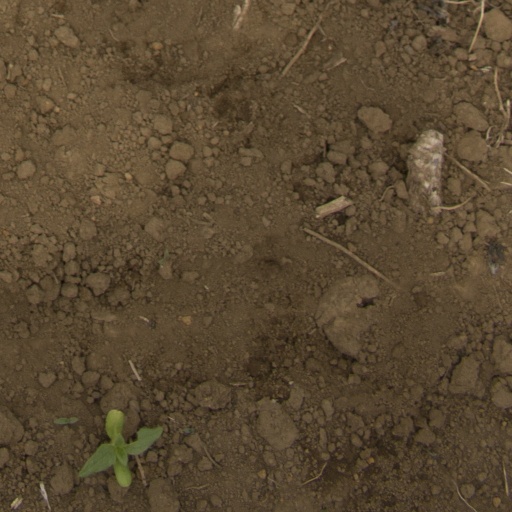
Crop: Jerusalem artichoke